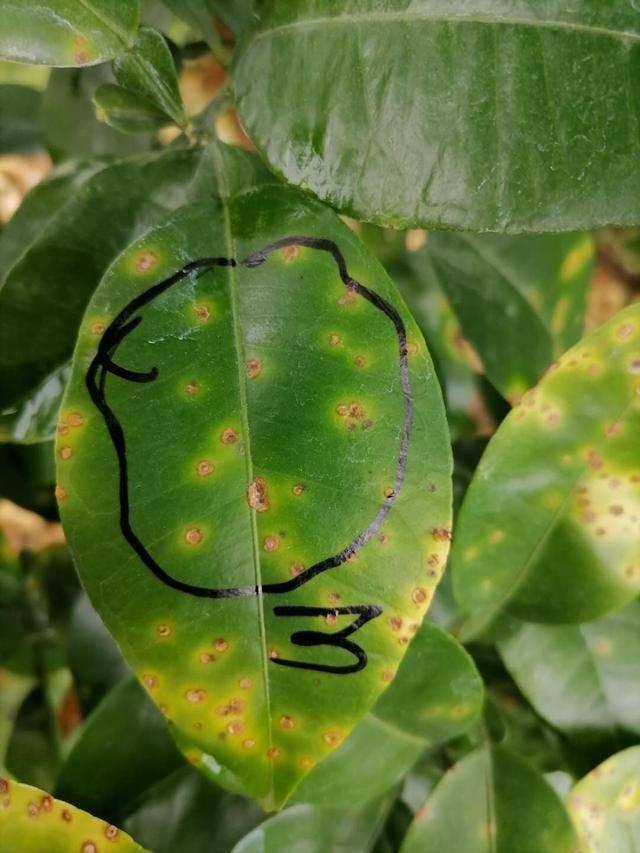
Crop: unknown
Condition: citrus_citrus_canker